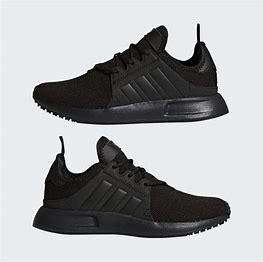
Brand: Adidas
Model: _plr